Easton, Cambridgeshire

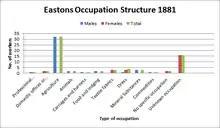
Easton Occupation Structure 1881

In 1801, the population of Easton was 120 people: 57 males and 63 females, drastically increasing to 172 people: 82 males and 90 females by 1821. The population then fluctuated for the next fifty years, peaking at 186 people: 95 males and 91 females in 1841 and lulling at 133 people: 70 males and 63 females in 1891. Only ten years later, by 1901, the population had dropped to only 79 people: 42 males and 37 females before increasing again to 93 people: 45 males and 48 females in 1911 and remaining between a population of 93 to 98 people until 1961. At the time of the 2001 census, the parish's population had greatly increased to 162: 80 males and 82 females across 60 households. However, by 2011, the population had increased only slightly to 169 people: 83 males and 86 females across 65 households.